Tochiōzan Yūichirō

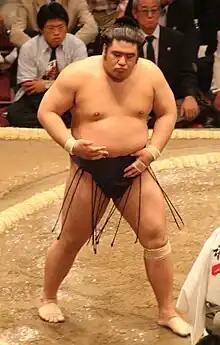
Tochiōzan before his first bout in "san'yaku" in May 2009.

After disappointing 6–9 scores in September and November 2008, he fell to "maegashira" 12, where he responded by winning his first eight matches in January 2009, finishing on 10–5. This resulted in promotion to "maegashira" 2 for the March 2009 tournament. He had a good start to this tournament as well, defeating three "ōzeki" (Kotoōshū, Harumafuji and Chiyotaikai) and standing at 7–3 after ten days. He then lost four matches in a row, before securing his "kachi-koshi" with a win on the final day.